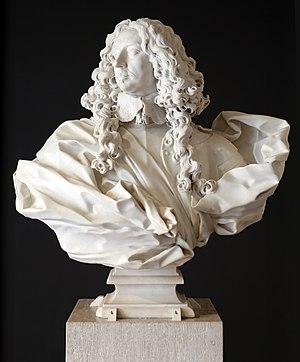
Le Buste de François Iᵉʳ d'Este est un portrait en marbre du sculpteur italien Gian Lorenzo Bernini. Achevée en 1652, l'œuvre représente Francesco I d'Este, duc de Modène. Elle est conservée au Museo Estense de Modena, en Italie. L'expression noble mais détachée du visage, les draperies étendues et les mèches de cheveux somptueuses sont souvent considérées comme emblématiques de la façon dont Bernini représente les « monarques absolus », adoptant des poses supposées supérieures. Une peinture du buste, entourée de divers objets, entreprise par l'artiste Francesco Stringa à la fin des années 1660 se trouve au Minneapolis Institute of Art.